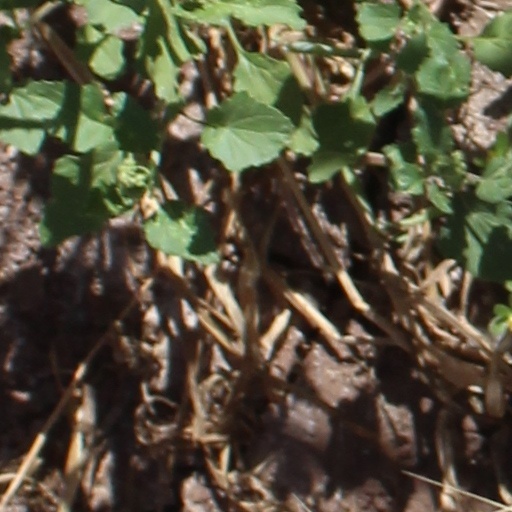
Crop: wheat